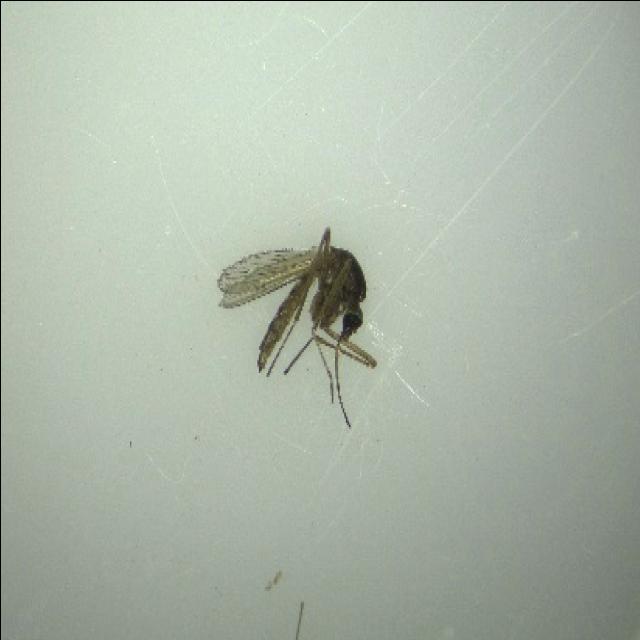
Species: aedes_vexans